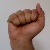
The image shows a hand gesture representing the letter 'A' in Indian Sign Language.